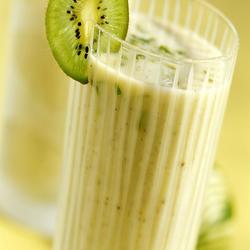
Label: Kiwi